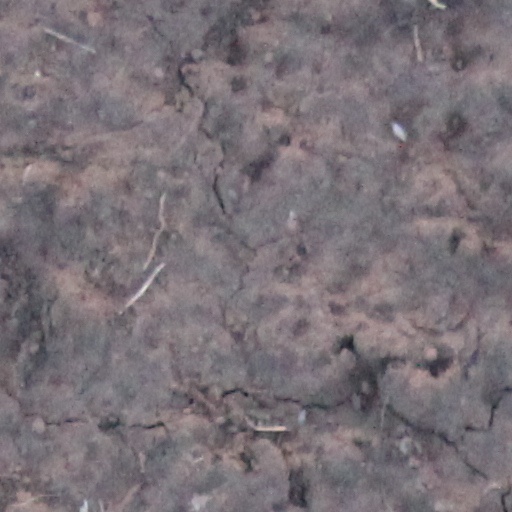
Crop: wheat